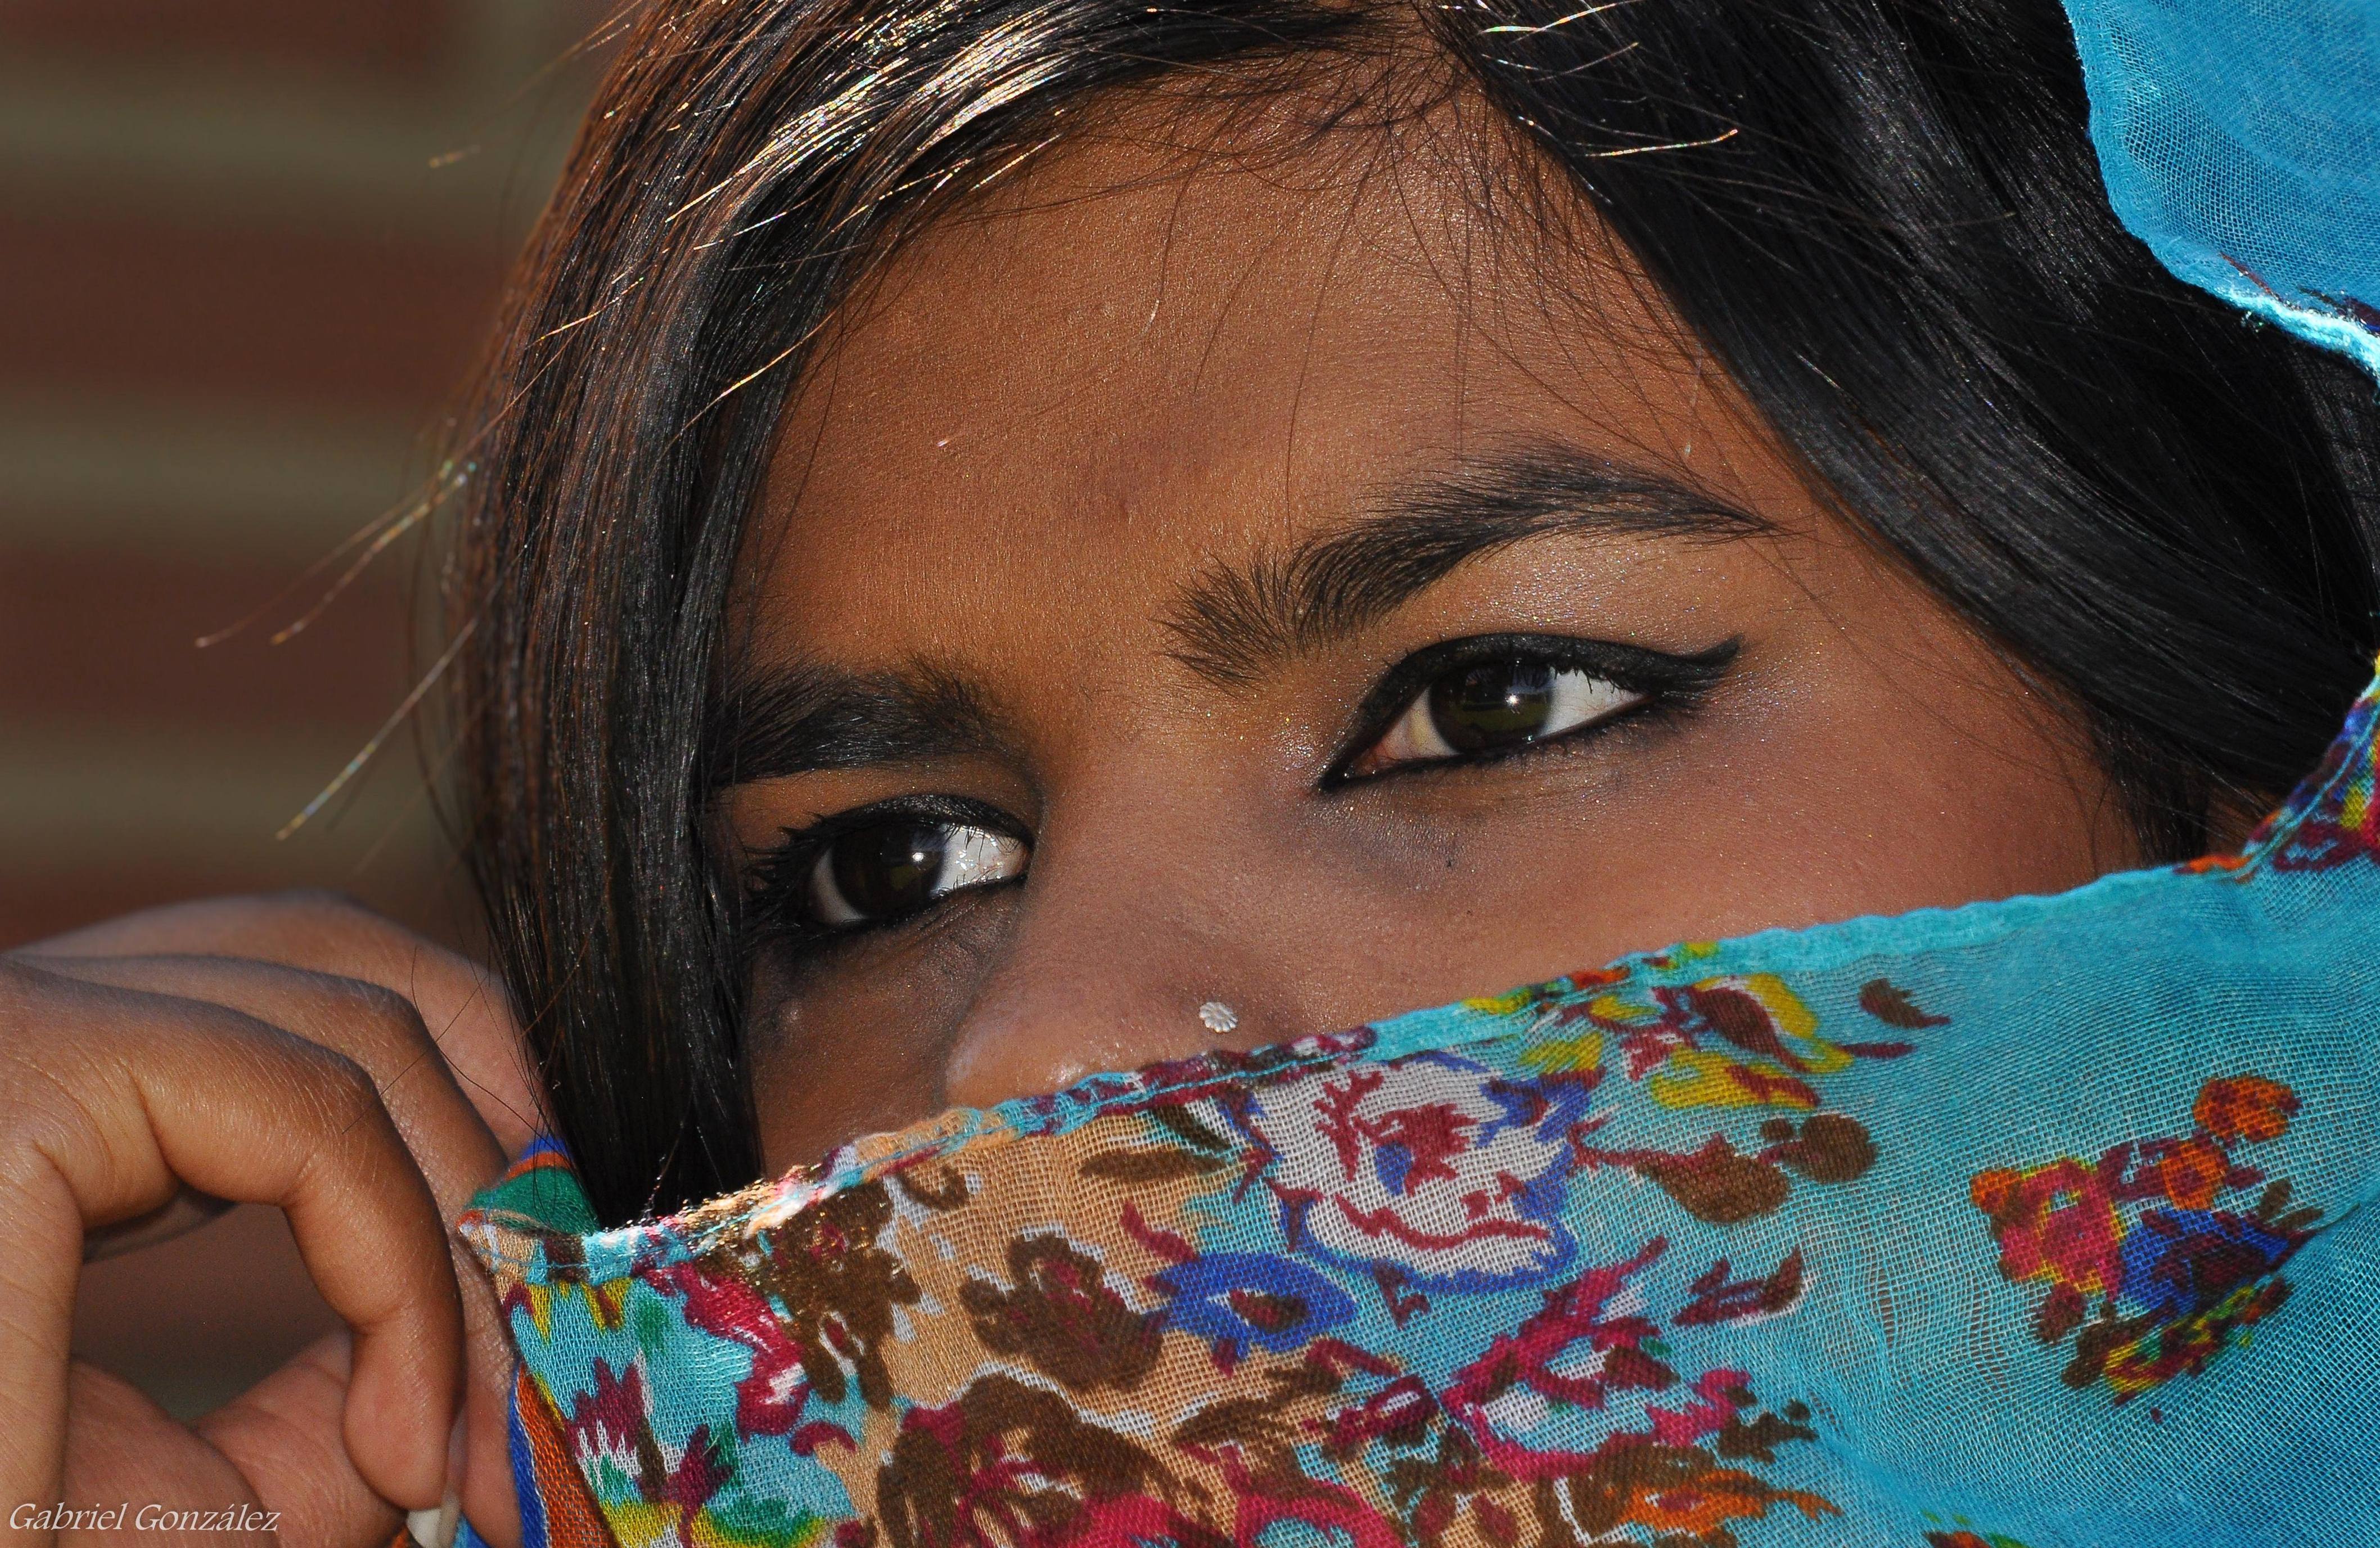
person, girl, woman, hair, portrait, model, color, blue, lady, hairstyle, mouth, close up, human body, black hair, face, nose, eye, head, skin, beauty, organ, retratos, nikond90, ggl1, gaby1, sigma50500mm, 50500, gphoto, xelodegalicia, sunita, abdomen, gabrielcoru a, photo shoot, brown hair